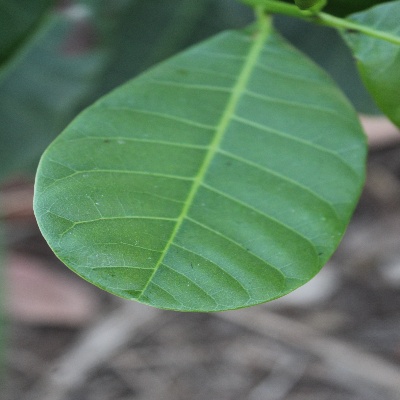
Crop: Cashew
Condition: healthy